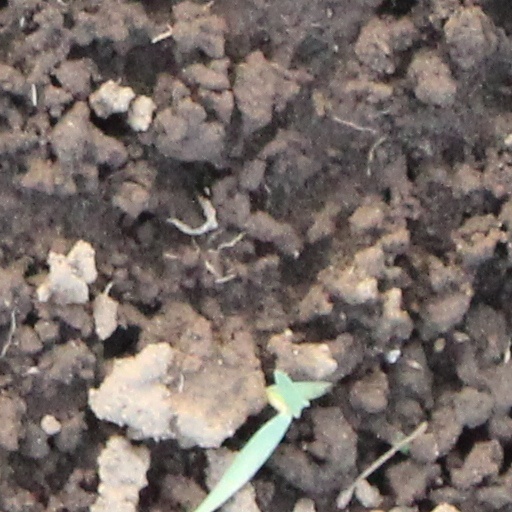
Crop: wheat